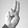
ASL letter: U